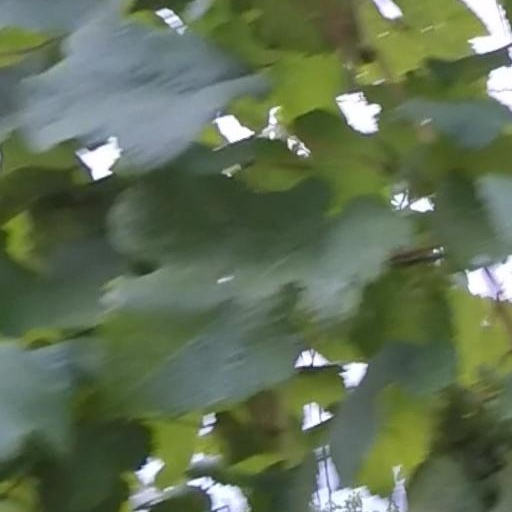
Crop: grape